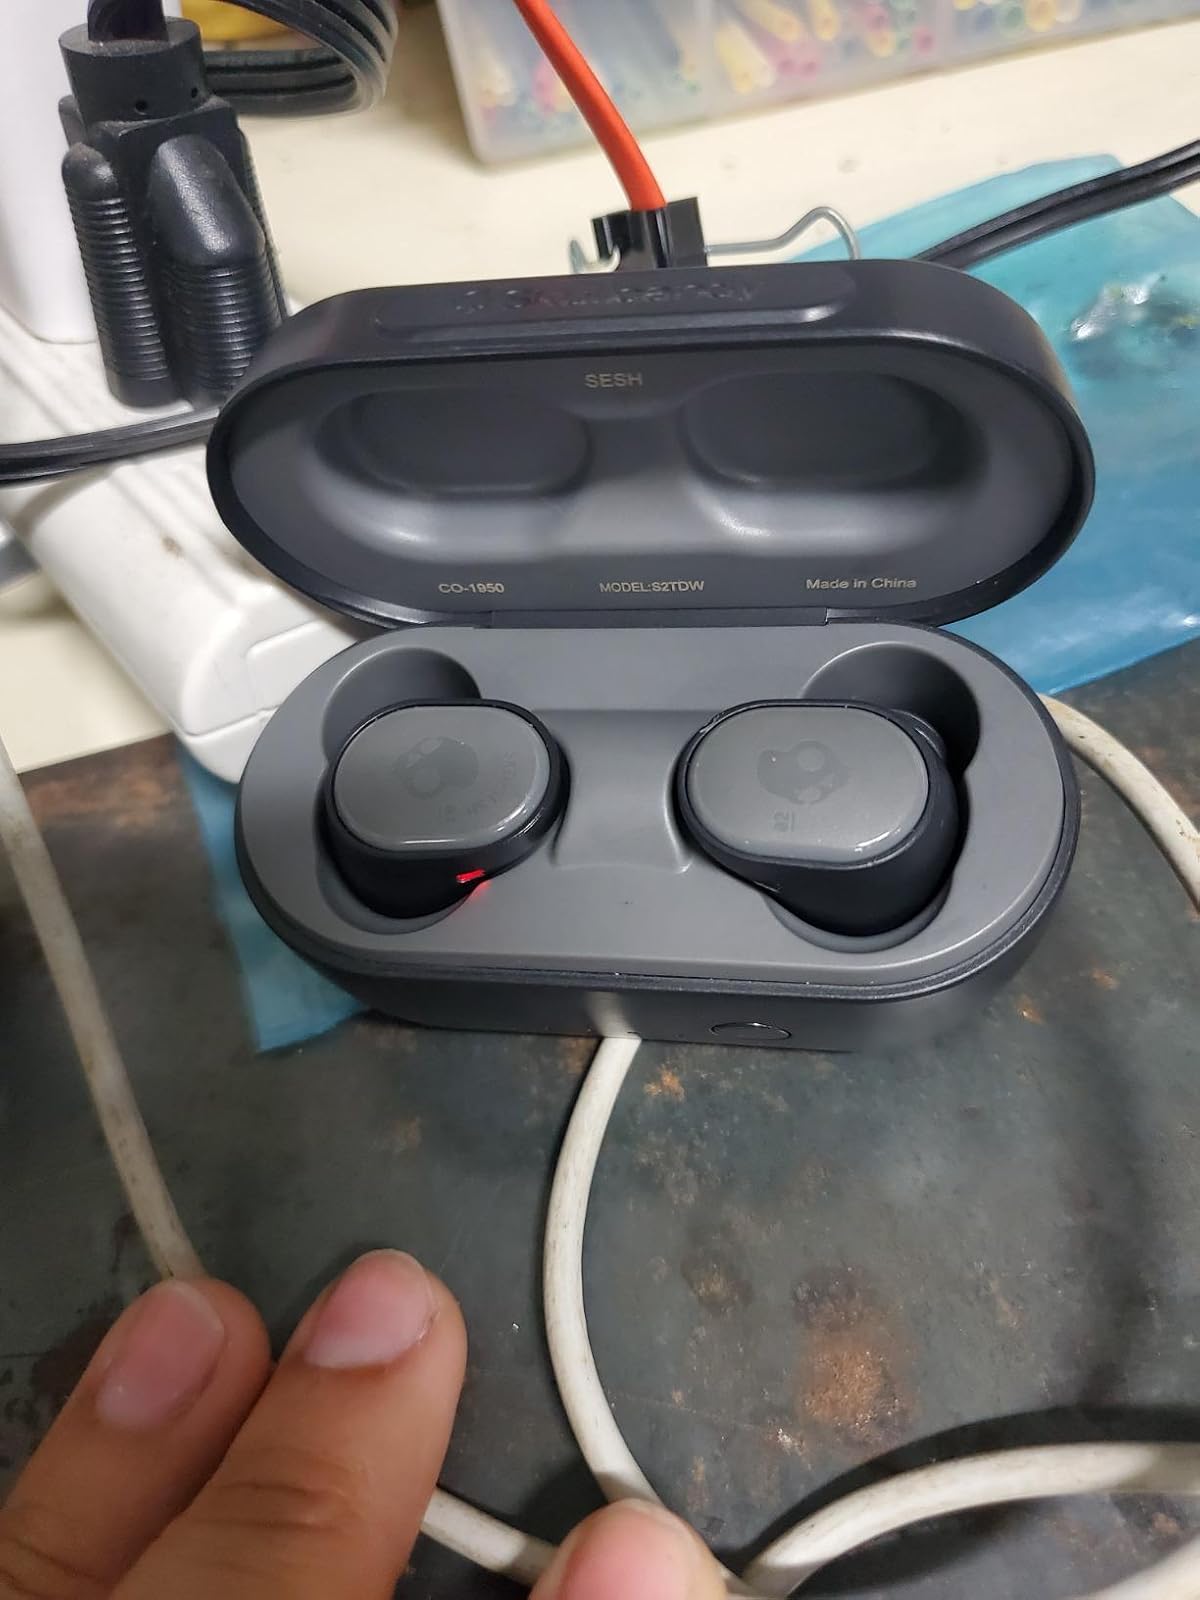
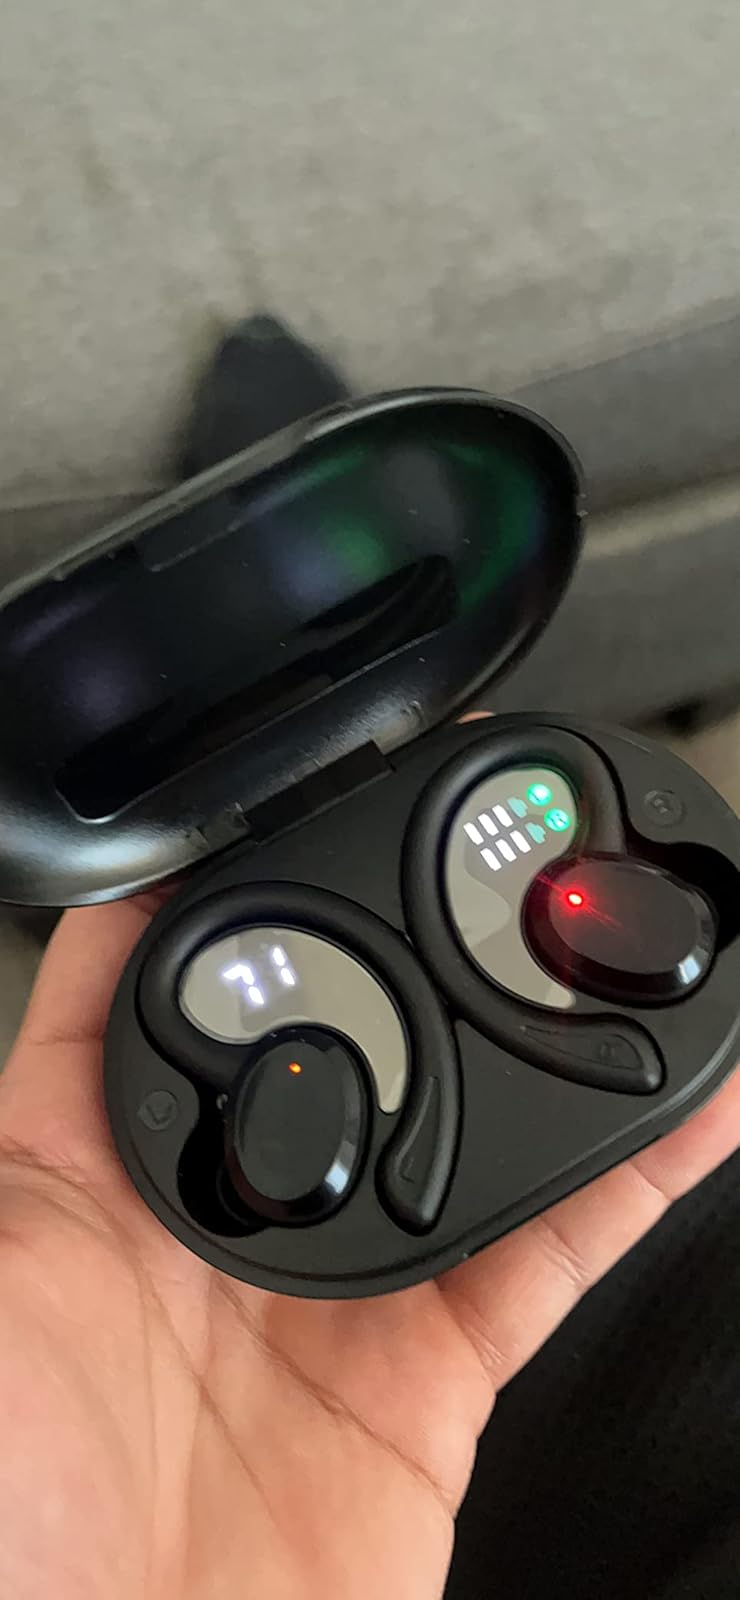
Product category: earbuds
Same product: no